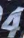
Number: 4